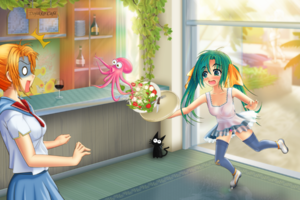
Dojikko
Typisk eksempel på en dojikko.
Dojikko er en som regel kvindelig arketype i japansk populærkultur, der er kendetegnet ved at være ekstremt klodset. Figuren falder ofte, løber ind i ting der står i vejen og falder over selv de mindste ujævnheder. Selvom hun er klar over sine uheld, viser hun sig altid fra sin gode side og ærgrer sig over sin ubehændighed. Som regel skaber dojikkos kun små skader med deres uheld, men de kan til tider udløse en dominoeffekt af ulykker.